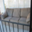
Label: couch